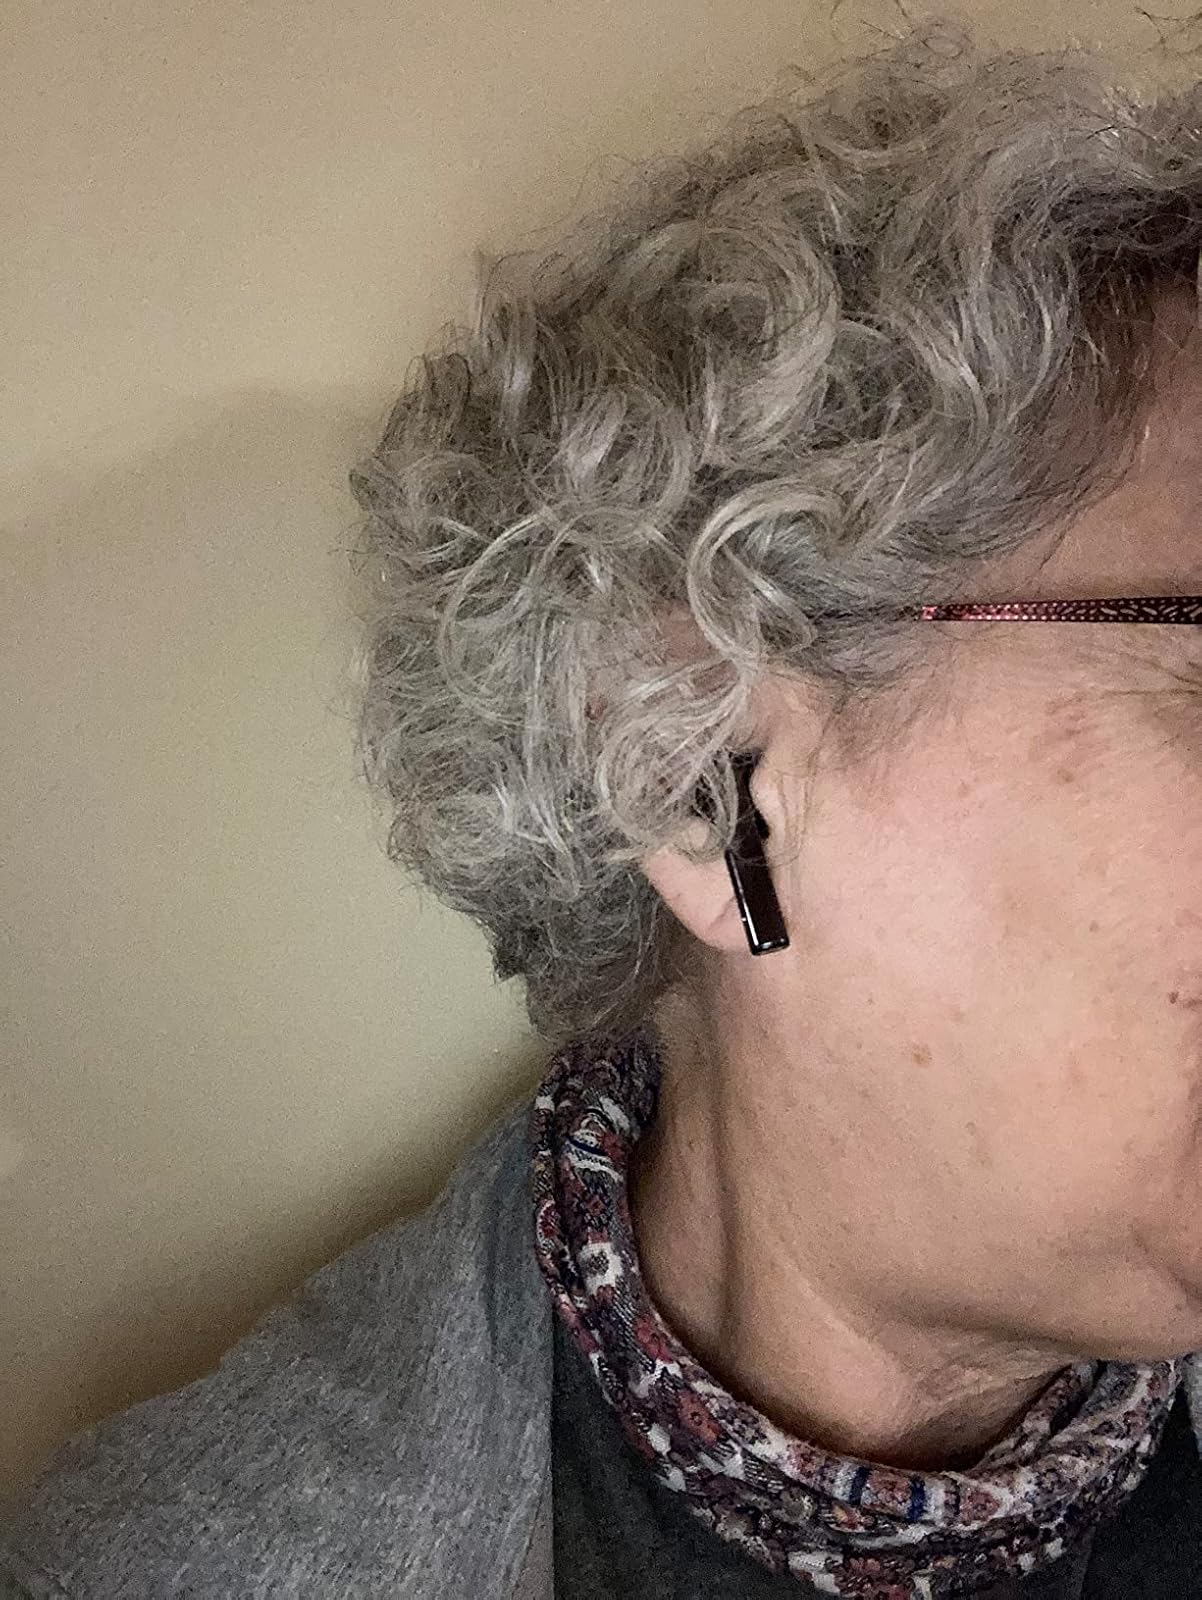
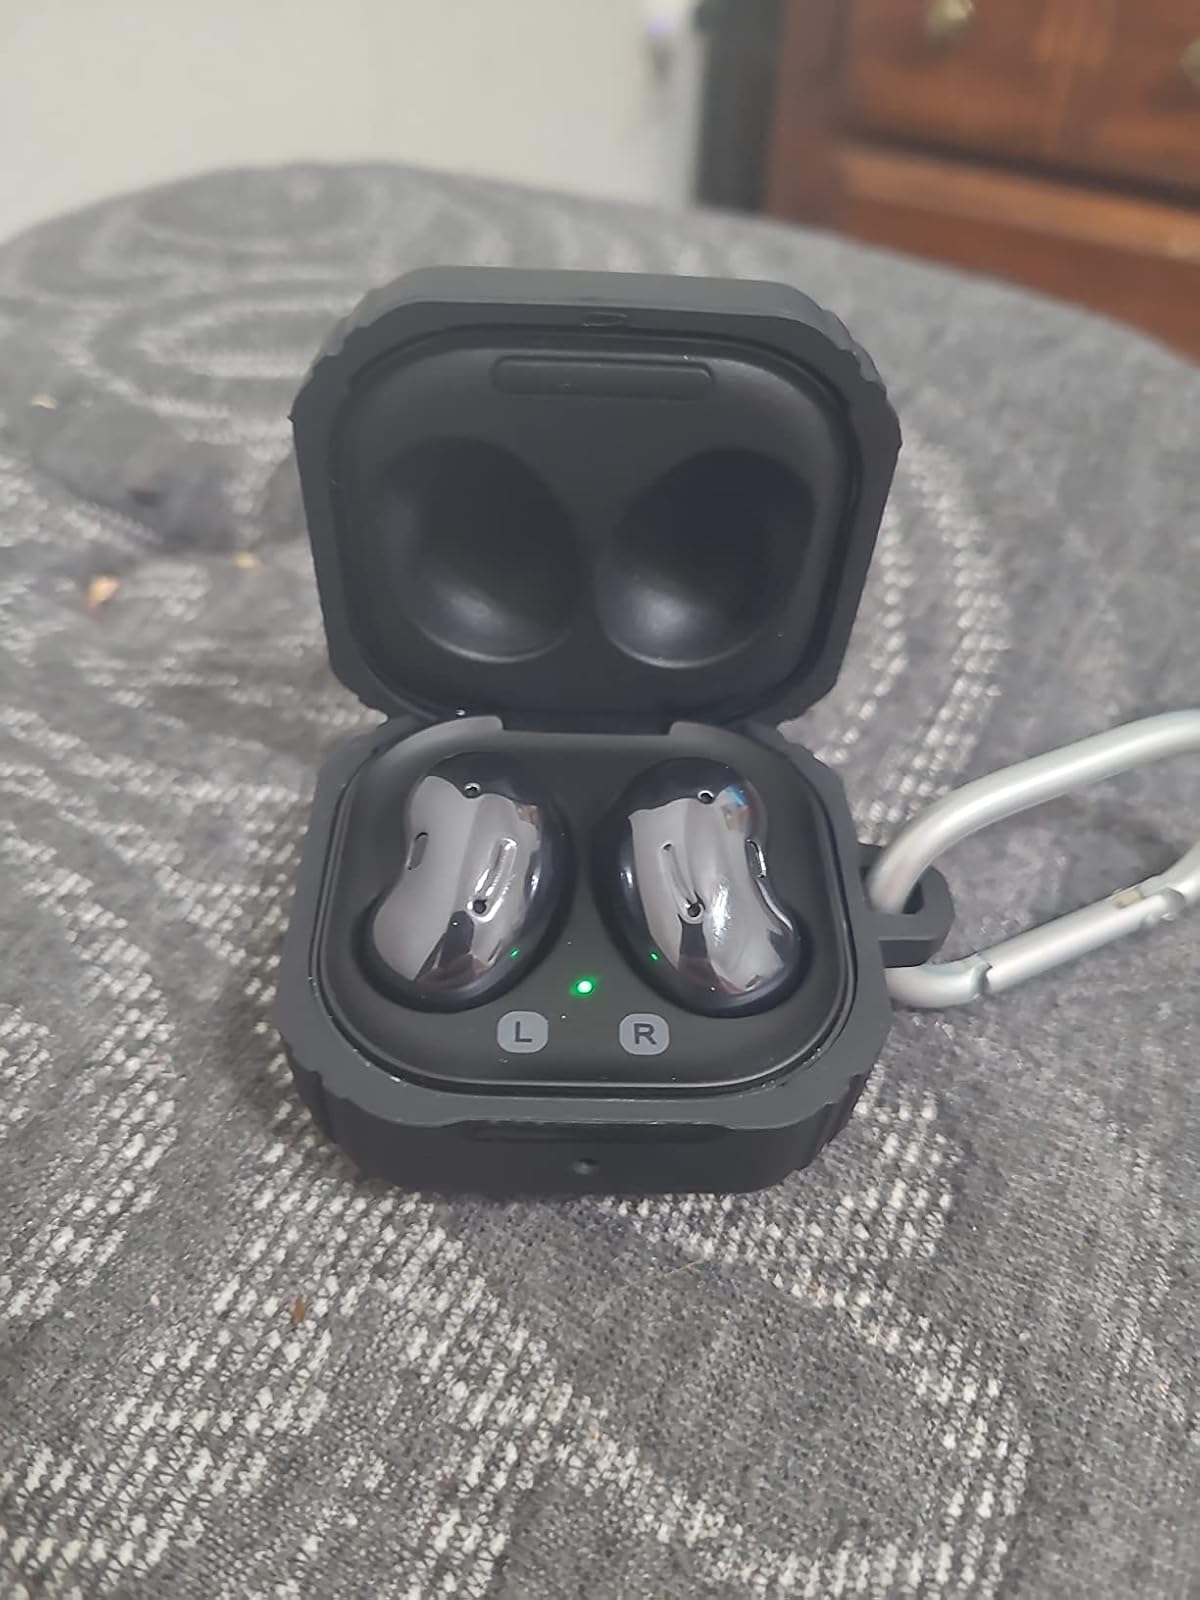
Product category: earbuds
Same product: no